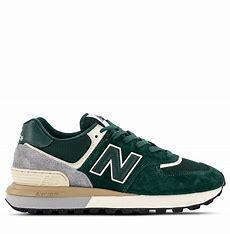
Brand: New
Model: Balance New Balance 574